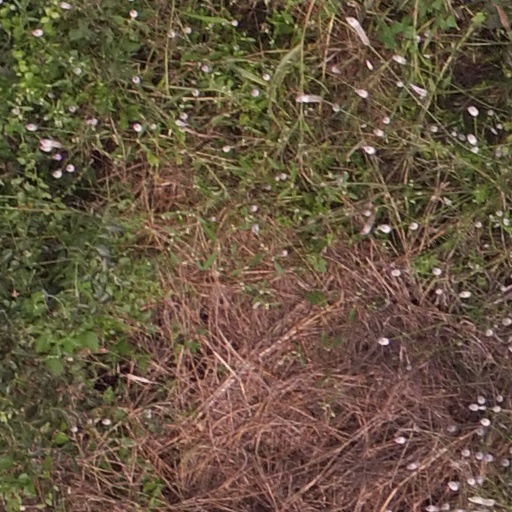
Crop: maize; corn